Total war

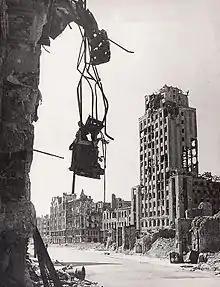
Ruins of Warsaw's Napoleon Square in the aftermath of World War II.

Total war is a type of warfare that includes any and all (including civilian-associated) resources and infrastructure as legitimate military targets, mobilises all of the resources of society to fight the war, and gives priority to warfare over non-combatant needs.